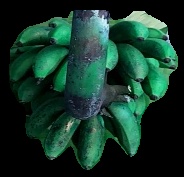
Variety: rasbale
Grade: grade3